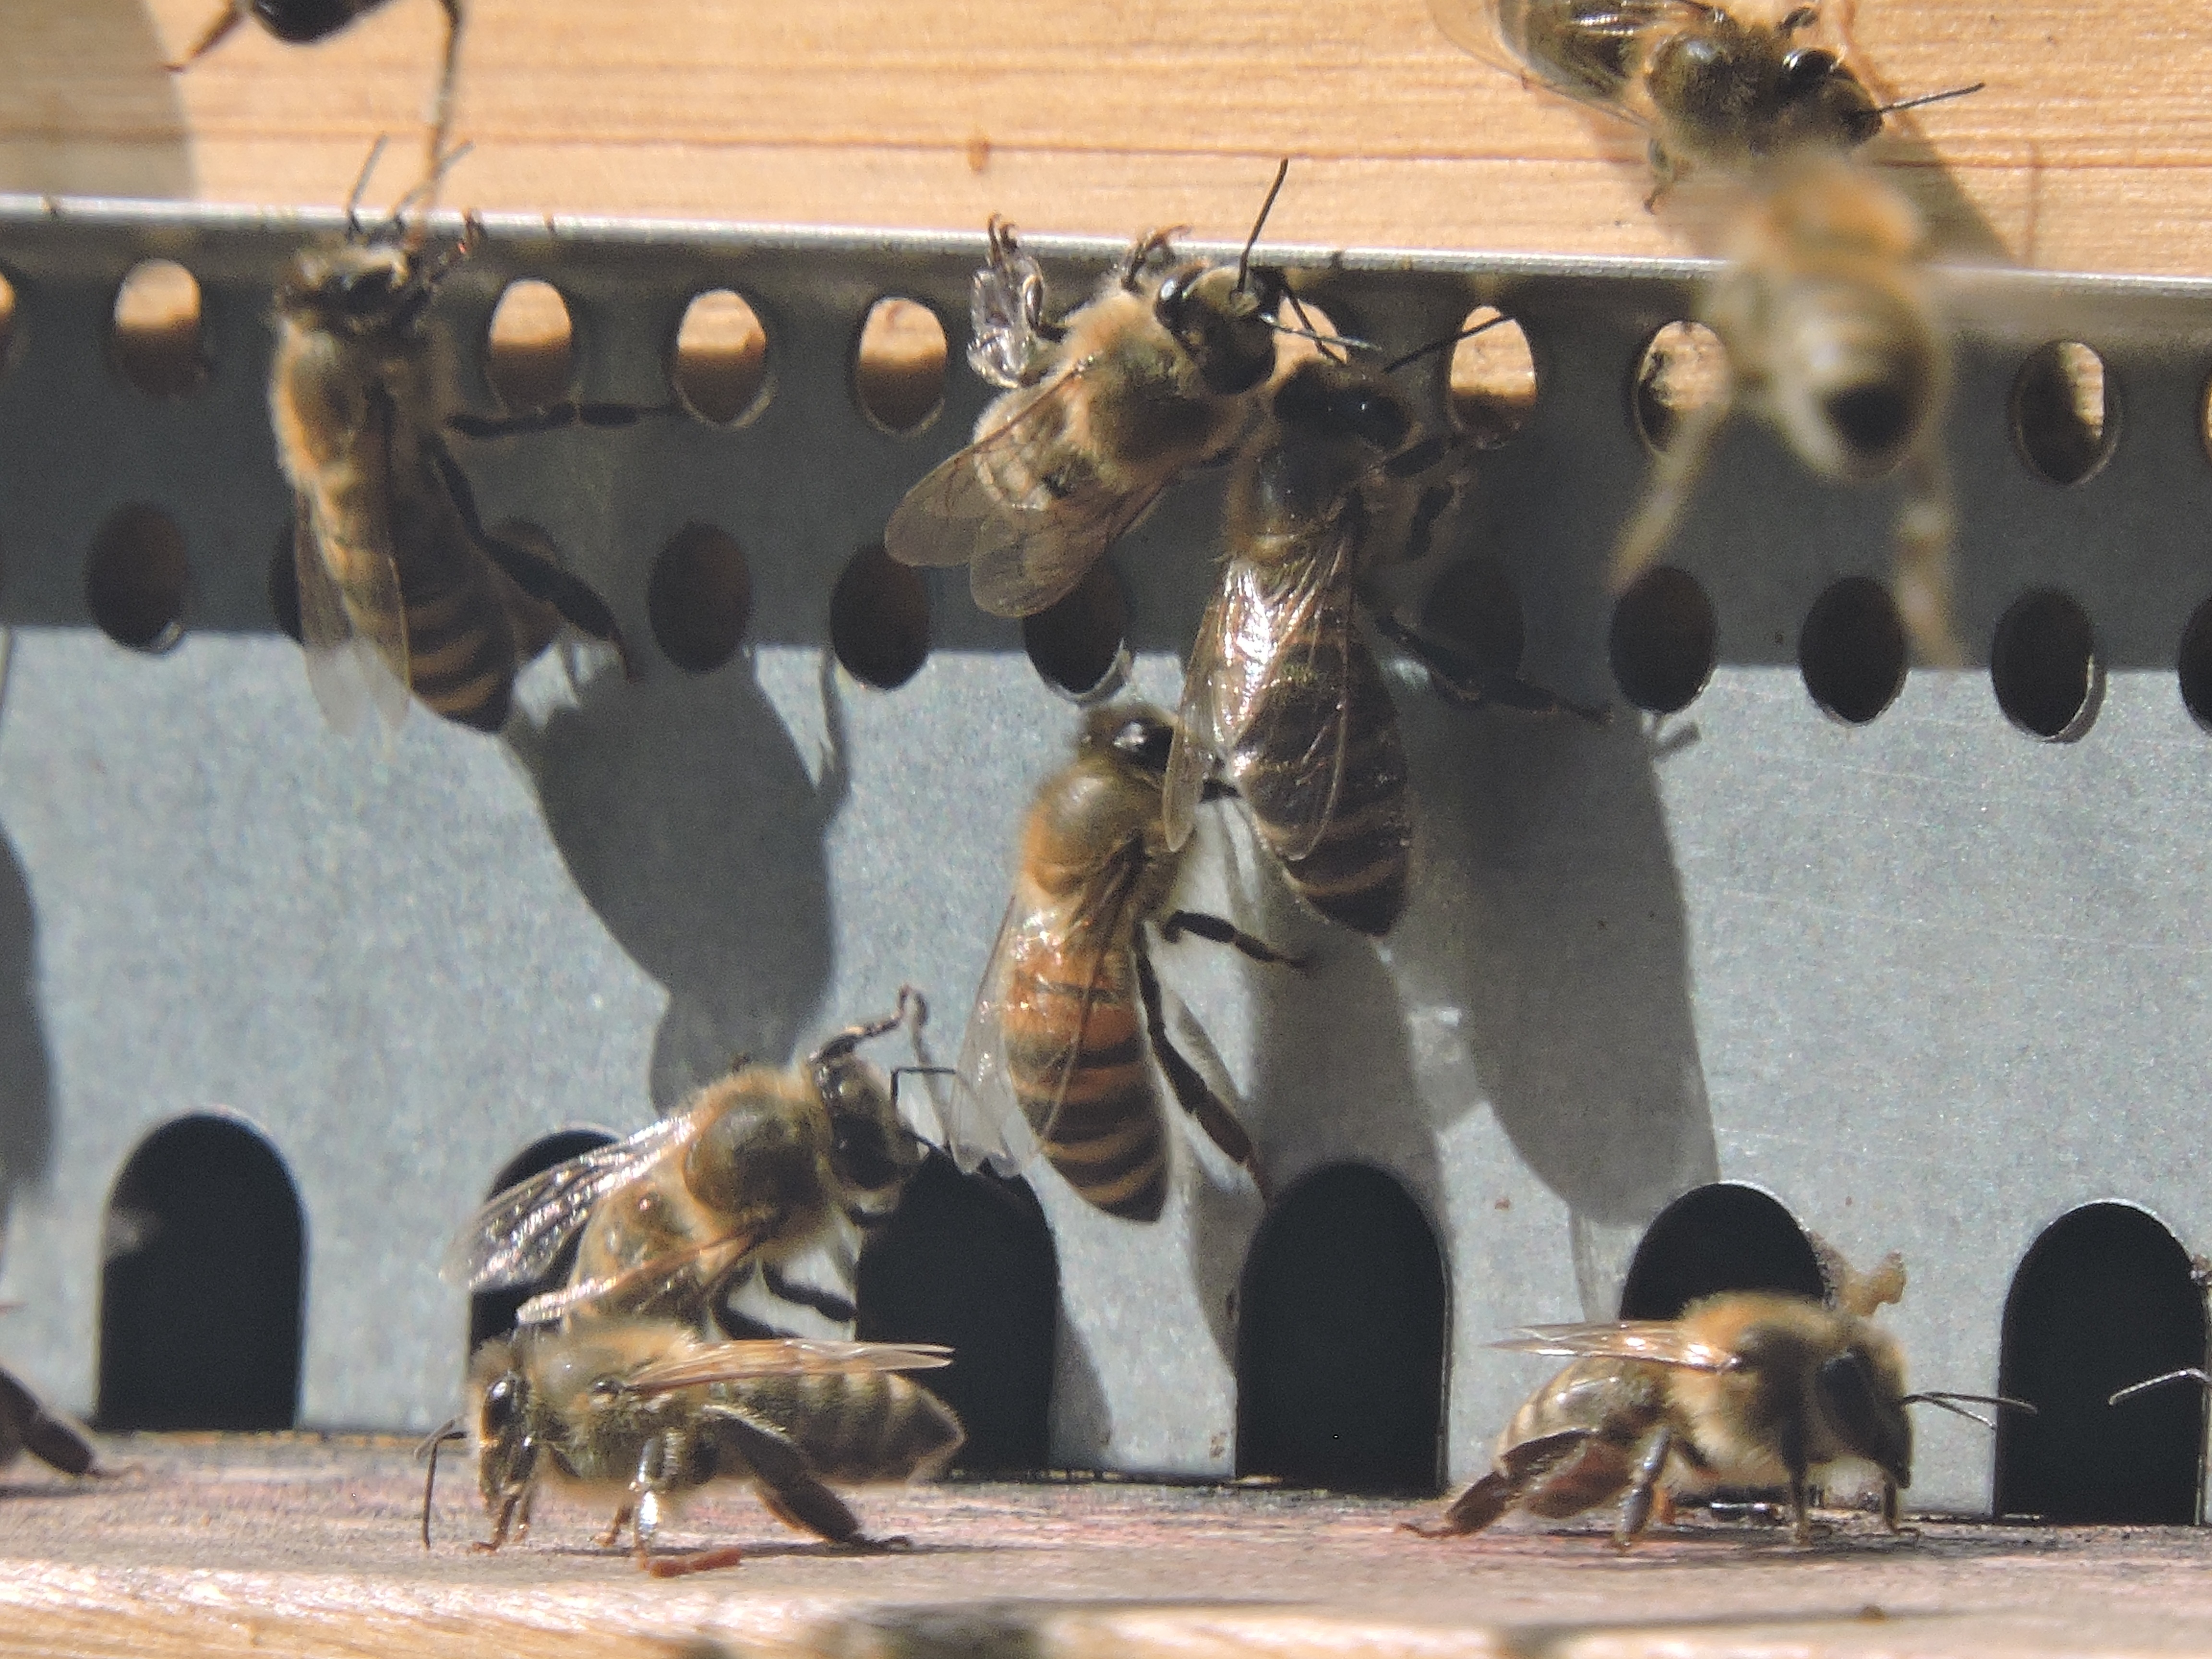
insect, invertebrate, hive, bee, beehive, arthropod, honey bee, pollinator, apis mellifera, bee hive, membrane winged insect